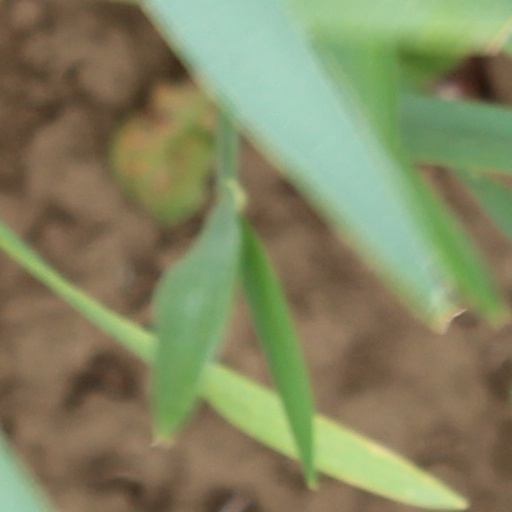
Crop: wheat